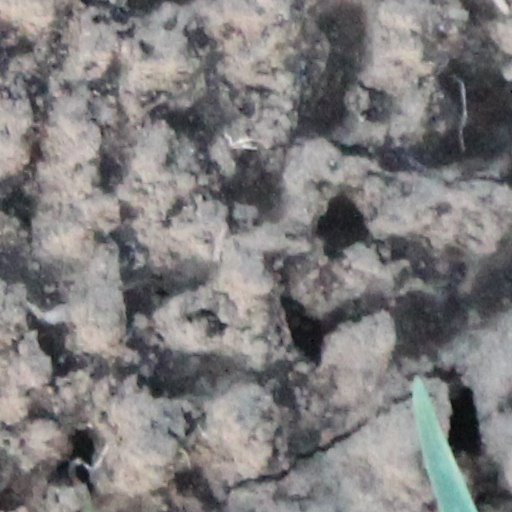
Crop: wheat